Talyllyn (locomotive)

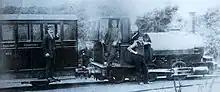
One of the earliest photos of "Talyllyn" taken before 1895 and showing its original saddle tank.

The Talyllyn Railway ordered two locomotives for its opening in 1865, "Talyllyn" and "Dolgoch". Both were built by Fletcher, Jennings & Co. of Whitehaven, although to two very different designs. "Talyllyn" was the first order the company had delivered to north Wales and the first narrow gauge locomotive they had built with plate frames. It was built to the company's "C Class" design, although it was the first member of its class to be built to a gauge less than .